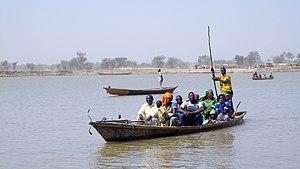
Le piroguier transporte des passagers sur le fleuve Logone entre Bongor(Tchad) et Yagoua(Cameroune) This is an image with the theme ""Africa on the Move or Transport"" from: Chad"
Yagoua est une commune du Cameroun située dans la région de l'Extrême-Nord, à proximité de la frontière avec le Tchad. C'est le chef-lieu du département du Mayo-Danay.
Le Logone est une rivière d'Afrique centrale drainant une partie du grand bassin endoréique du lac Tchad. Avec le Bahr Sara, le Logone est le principal affluent du fleuve le Chari.